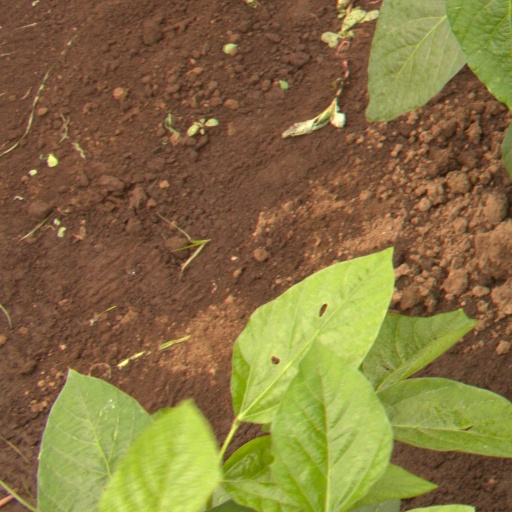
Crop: soybean